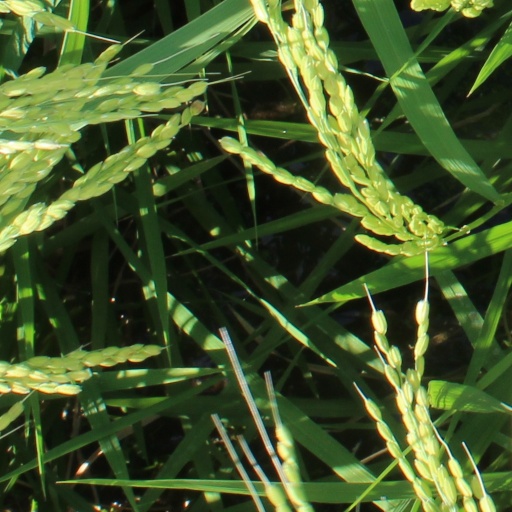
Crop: rice